Coelioxys polycentris

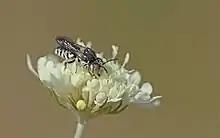
"Coelioxys polycentris", Neusiedl am See, Burgenland, Austria, June 2021

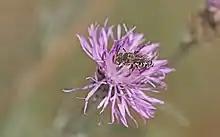
"Coelioxys polycentris", Neusiedl am See, Burgenland, Austria, June 2021

This species has been reported from Brandenburg., where it is said to have been detected several times near Mittenwalde in 1921 and 1937. However, mating animals could not be found. The fact that the males were mistaken for "Coelioxys brevis" several times also underlines evidence that the species does not occur there. An earlier, but now extinct, marginal occurrence would be conceivable in the event that the earlier reports from Poland are based on correct determinations